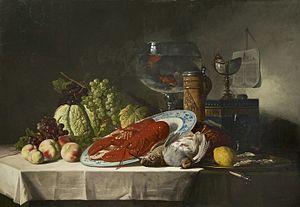
Lucas Victor Schaefels ou Lucas Schaefels, né en avril 1824 à Anvers, et mort le 17 septembre 1885 dans la même ville, est un peintre belge, dessinateur et graveur à l'eau-forte connu pour ses natures mortes, qui sont pour la plupart des pièces florales et de chasse. Il travaille dans un style méticuleux rappelant le baroque flamand du XVIIᵉ siècle.